Kuopio Airport

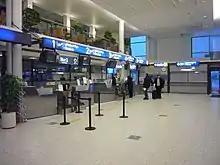
Check-in at Kuopio Airport

Kuopio Airport is also home of the Finnish Air Force's Karelian Air Command and the Fighter Squadron 31 (HävLLv 31).